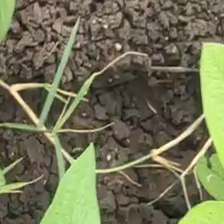
Weed species: Harali_(Cynodon_dactylon)